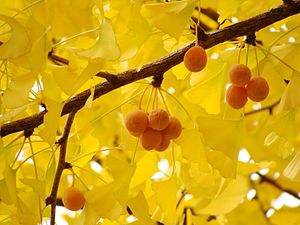
Tempeltræ / Galleri
Tempeltræ er et nøgenfrøet løvfældende træ, der oprindelig stammer fra Kina. Planten indeholder en række stoffer, der har virkning på mennesker. På hunlige træer kan man finde blommeagtige frugter, der lugter af harsk smør.